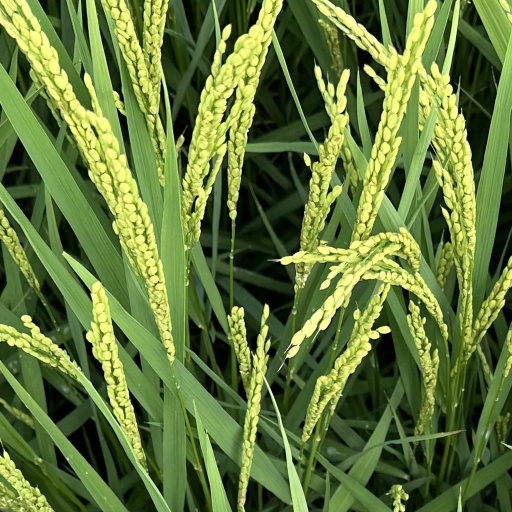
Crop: rice